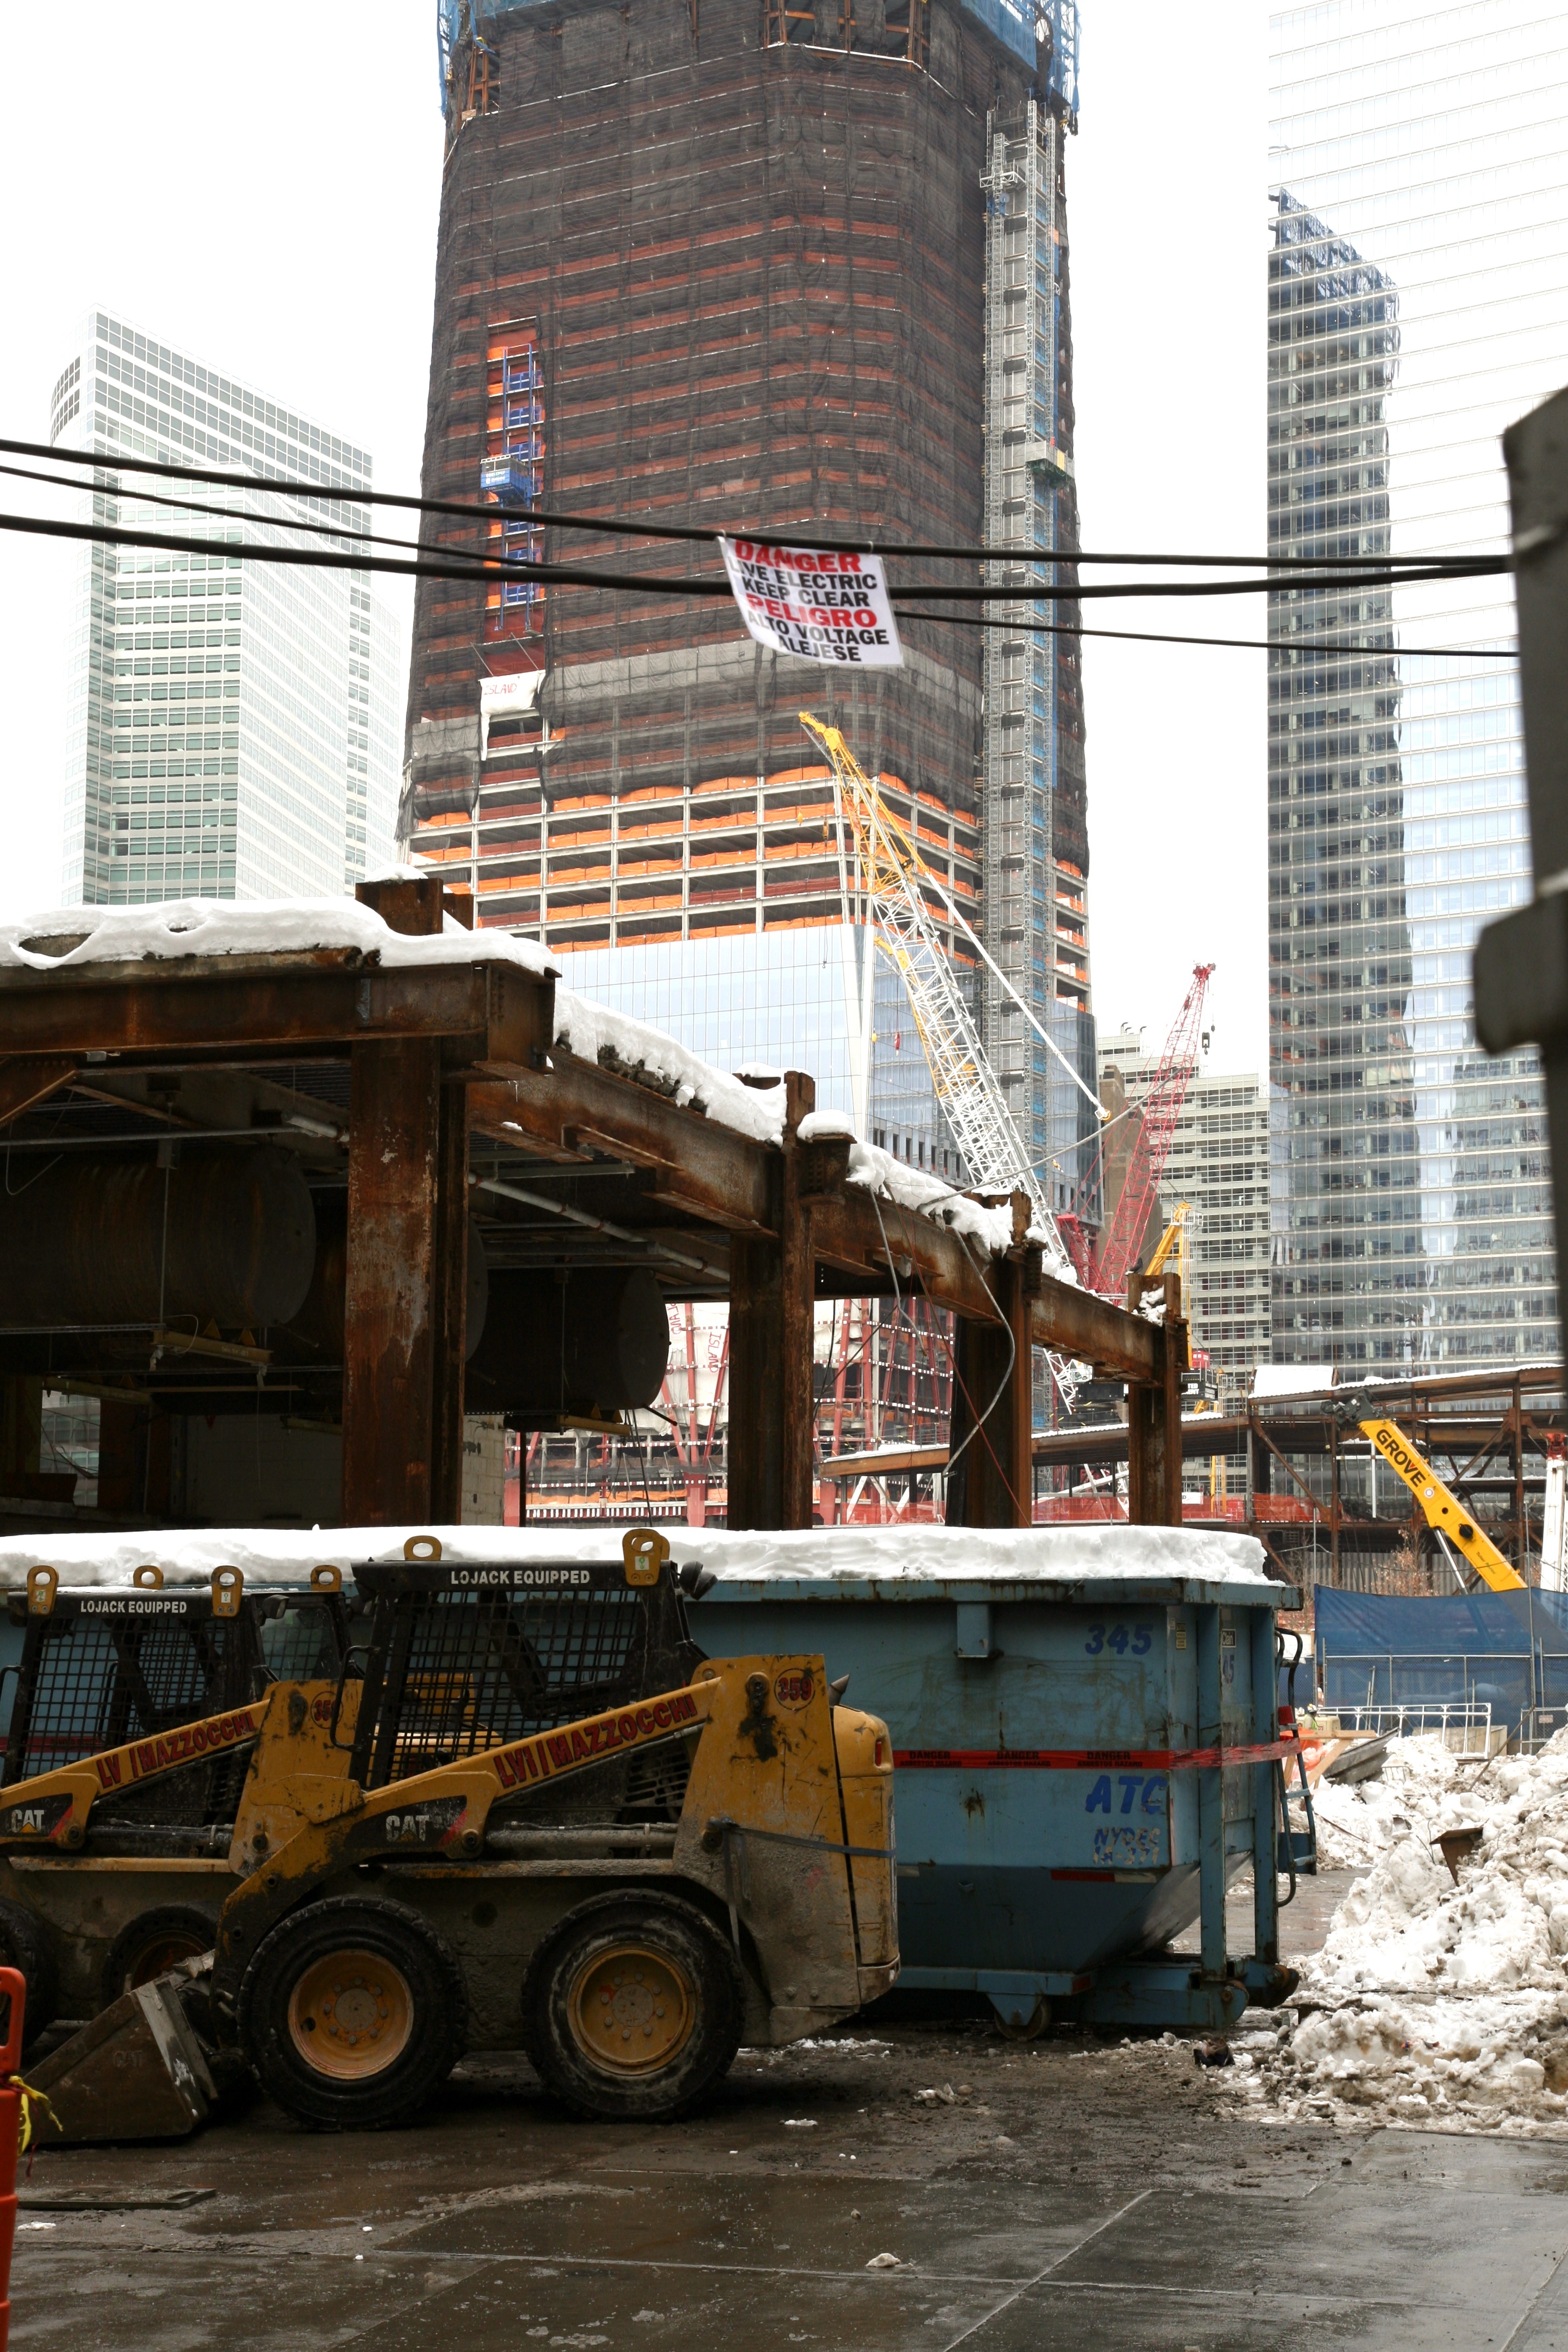
city, skyscraper, manhattan, cityscape, downtown, transport, construction, vehicle, nyc, waterway, newyork, infrastructure, newyorkcity, ny, 911, worldtradecenter, lowermanhattan, wtc, groundzero, september11th, worldtradecentersite, september11attacks, urban area, human settlement